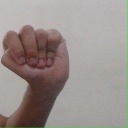
अक्षर: ठ